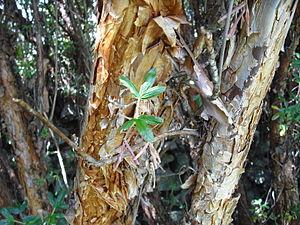
Tronc de Polylepis racemosa, Parc national de Huascarán, près de Huaraz, Perou Español: Polylepis racemosa, Parque Nacional de Huascarán, cerca de Huaraz, Perú
La cordillère Blanche est un massif montagneux qui se situe dans la région d'Ancash, au Pérou. Elle fait partie de la cordillère des Andes. La cordillère Blanche s'étend sur 180 kilomètres de longueur du nord au sud et sur environ 25 kilomètres de large. Chaîne de montagne tropicale la plus importante au monde, elle comprend 17 sommets d'une altitude supérieure à 6 000 mètres, plus de 500 lacs et 722 glaciers individuels. Le Huascarán, point culminant du pays et de la zone intertropicale, est situé dans la cordillère Blanche.
Polylepis est un genre d’arbres et d’arbrisseaux que l’on retrouve dans les Andes en Amérique du Sud. Ces plantes sont pollinisées par le vent et peuvent être reconnues à leurs feuilles pennées et leur écorce multicouche feuilletée. Leur nom scientifique est tiré de cette caractéristique de l’écorce. En fait, « polylepis » est une combinaison de grec et de latin signifiant « plusieurs écailles ».